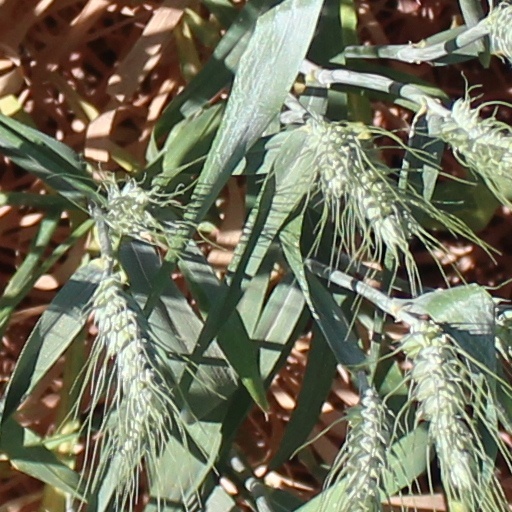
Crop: wheat